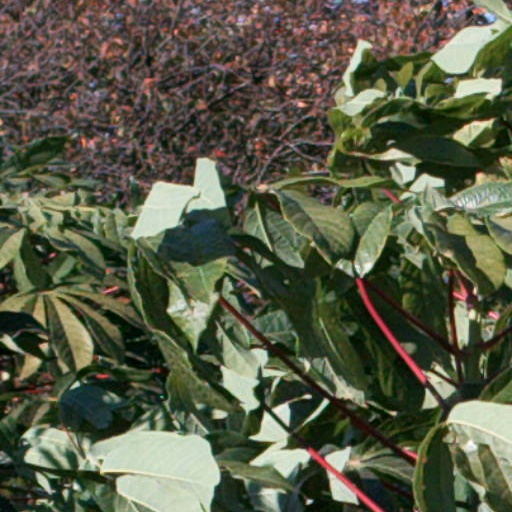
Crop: cassava